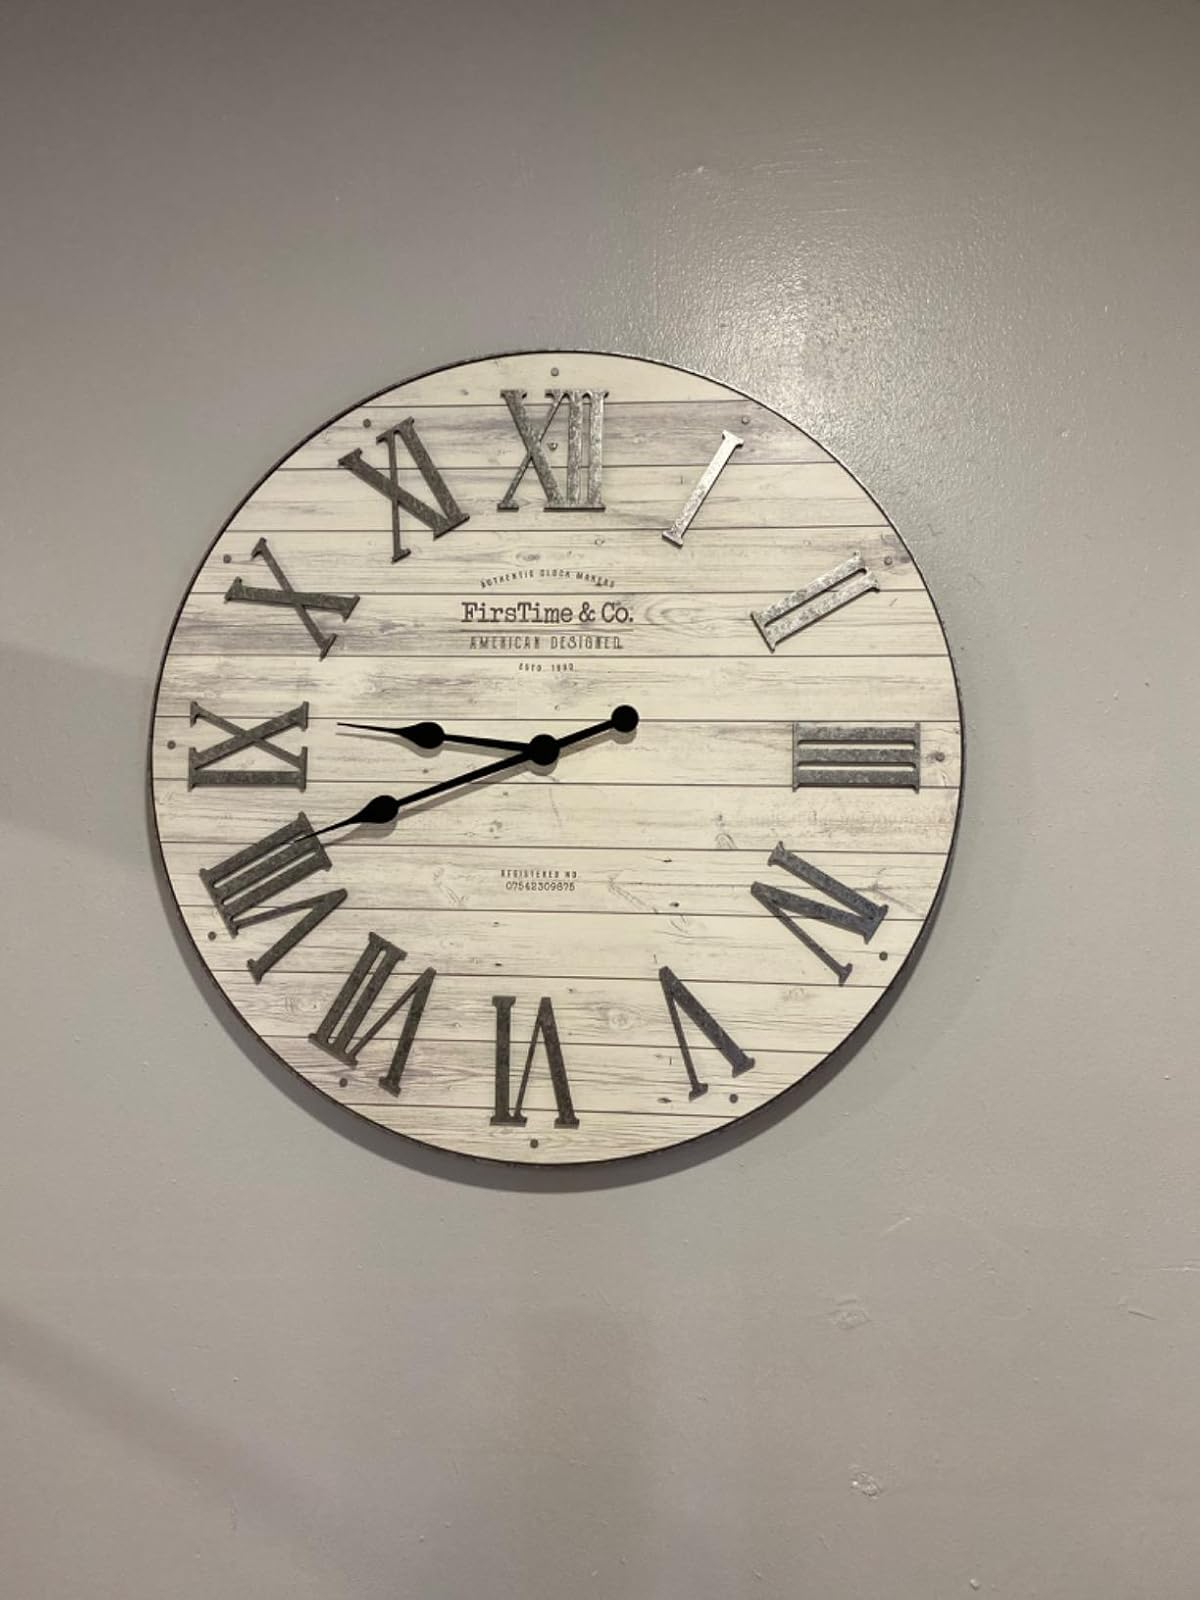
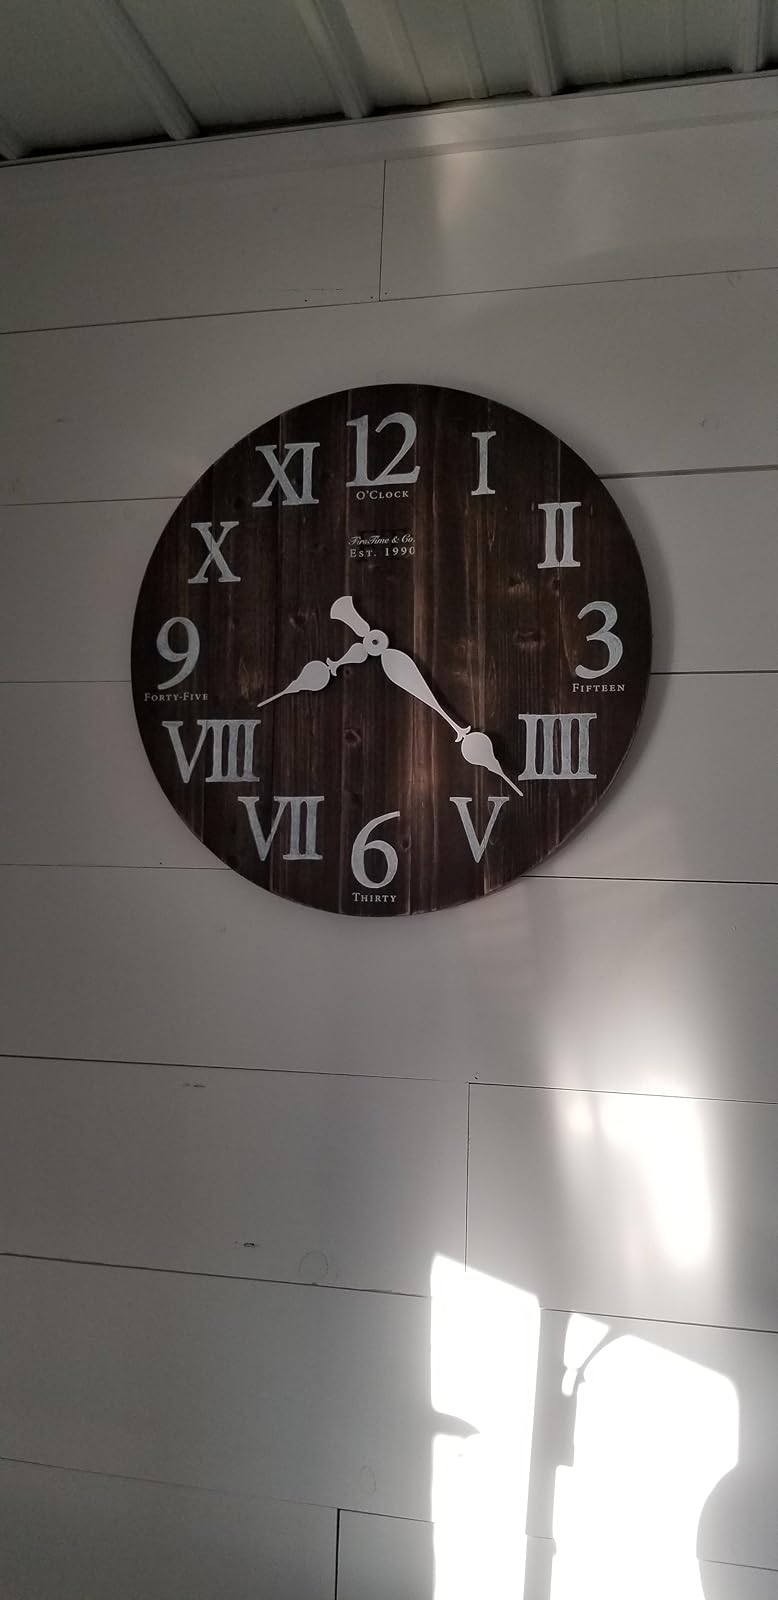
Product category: clock
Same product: no